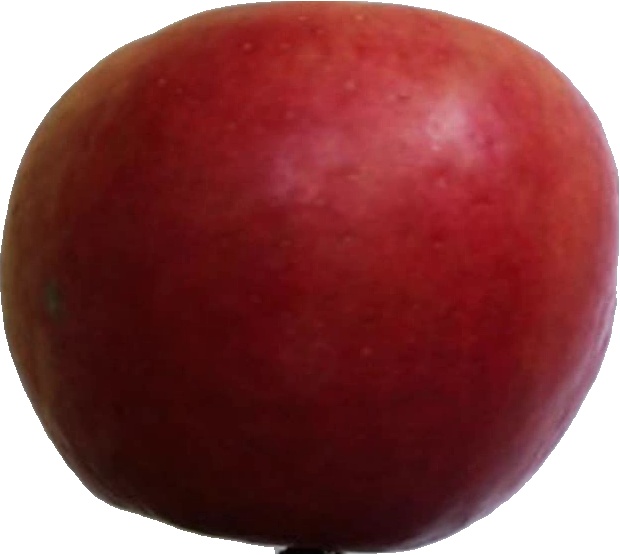
Label: apple_crimson_snow_1